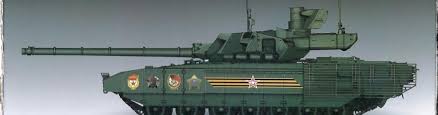
Label: T-14